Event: Nepal Earthquake
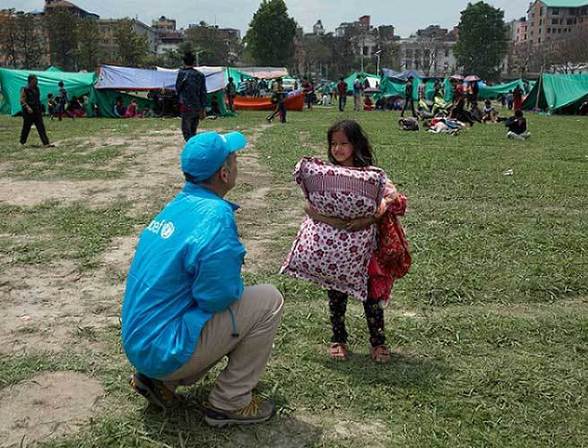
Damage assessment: no_damage